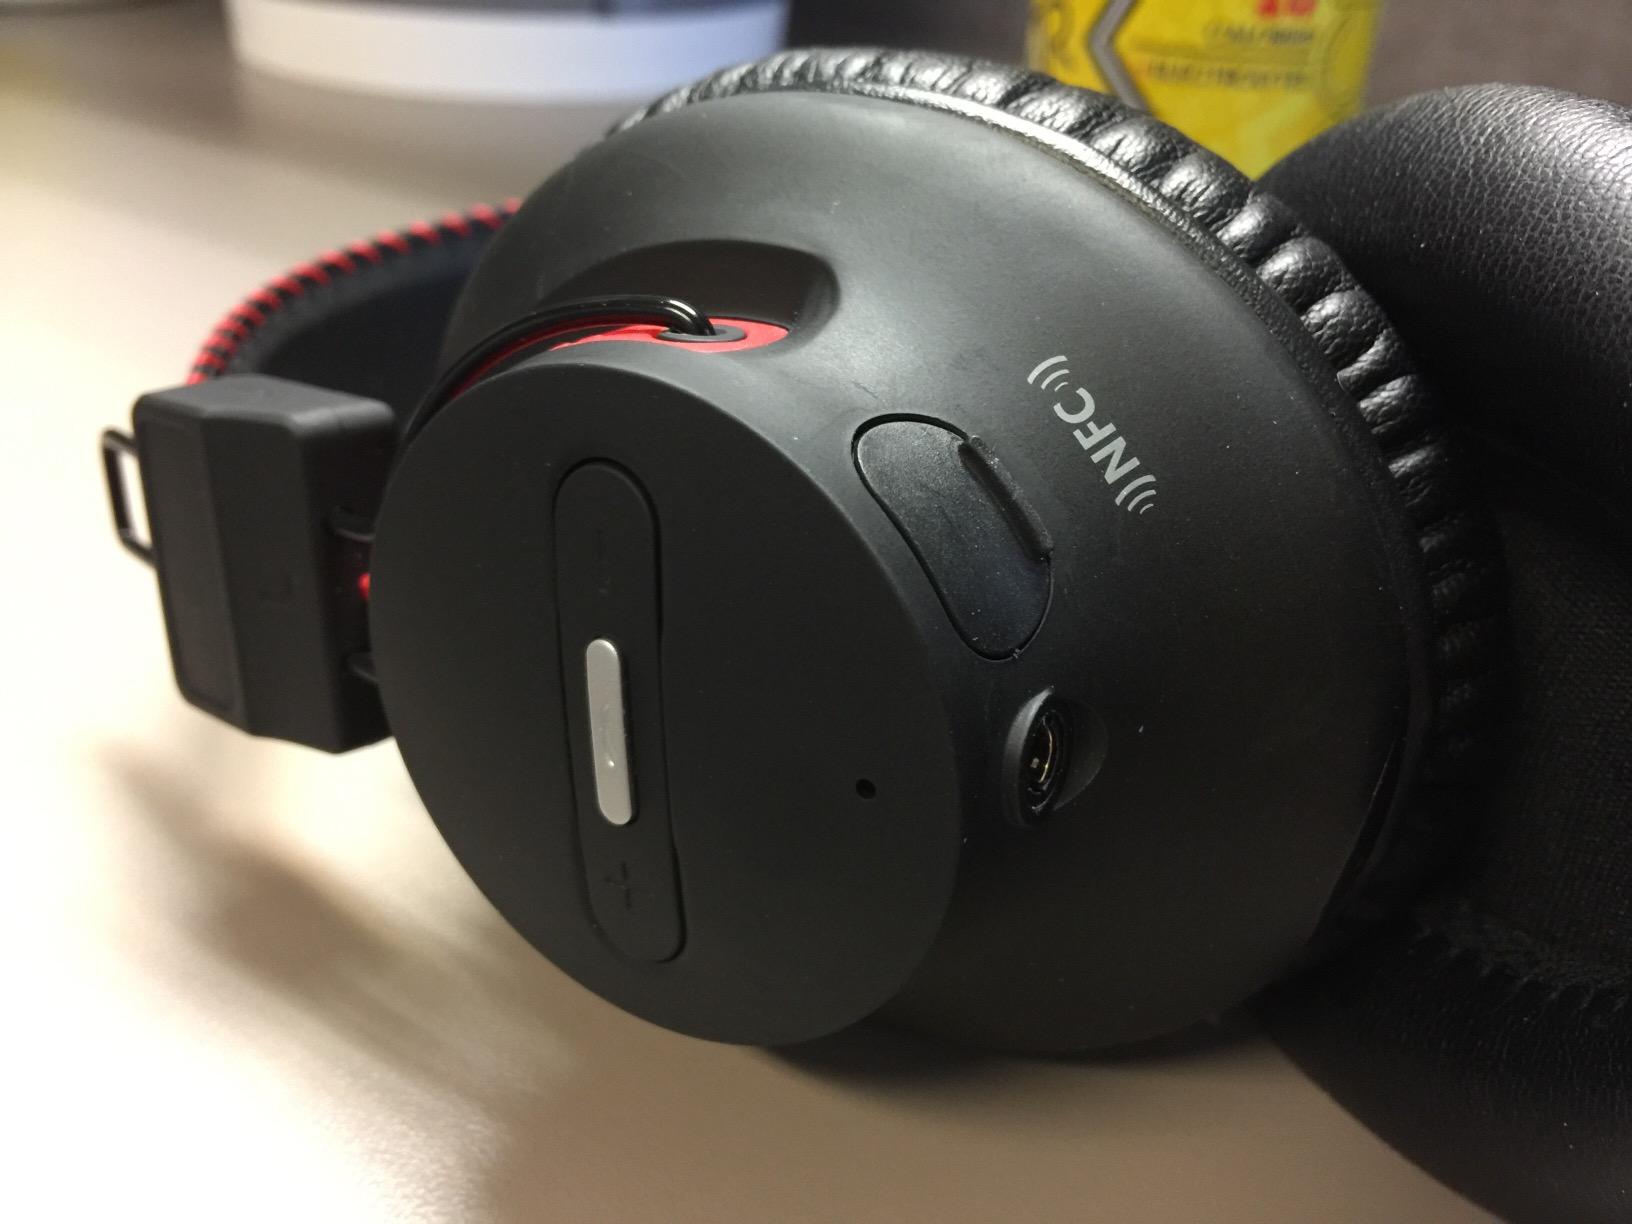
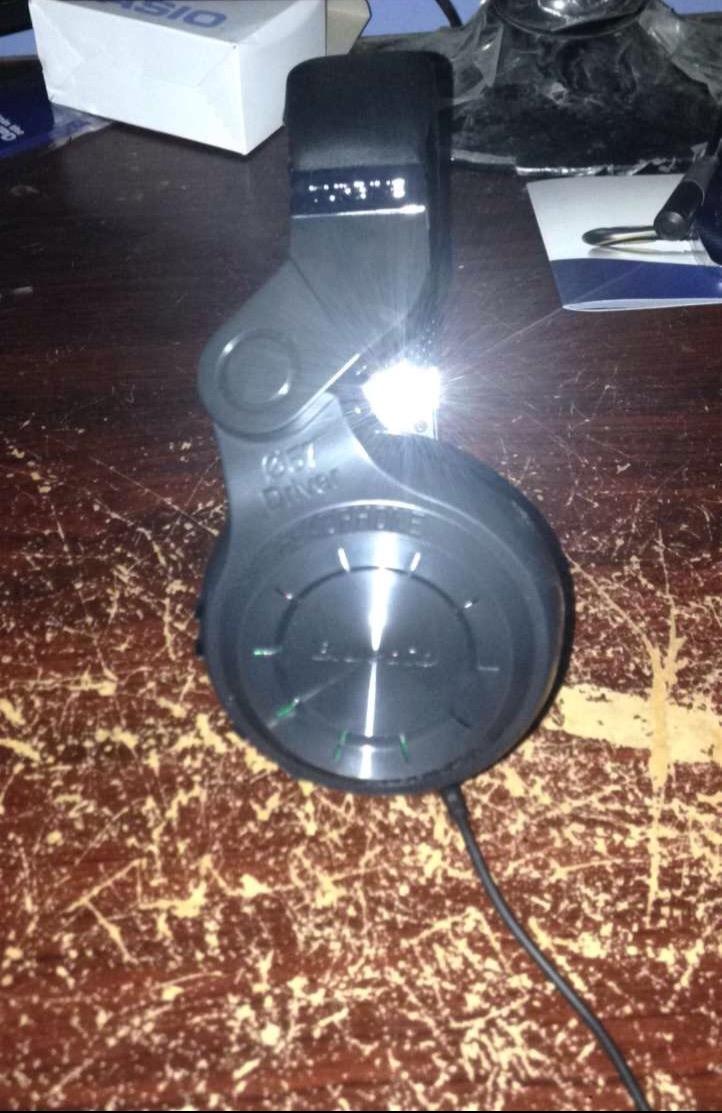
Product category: headphones
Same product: no